Old Main (University of Arkansas)

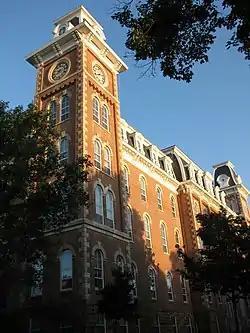
Old Main in 2007, with the recently added south tower clock face

Old Main is the oldest building on the University of Arkansas campus in Fayetteville, Arkansas. It is one of the most recognizable symbols of the University (especially to alumni and residents of the state of Arkansas), and of higher education in general in Arkansas.